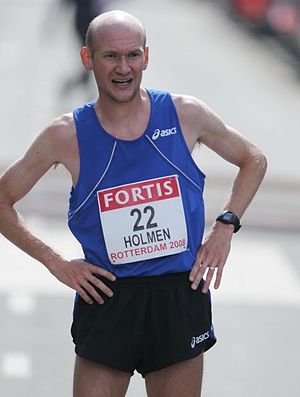
Janne Holmén
Janne Holmén er en finsk maratonløber. Han er søn af den tidligere EM-guldvinder Nina Holmén og gift med Laila Skah fra Marokko, som er søster til Khalid Skah, som vandt OL-guld på 10.000 m ved OL i Barcelona i 1992.